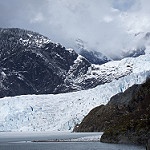
Label: glacier